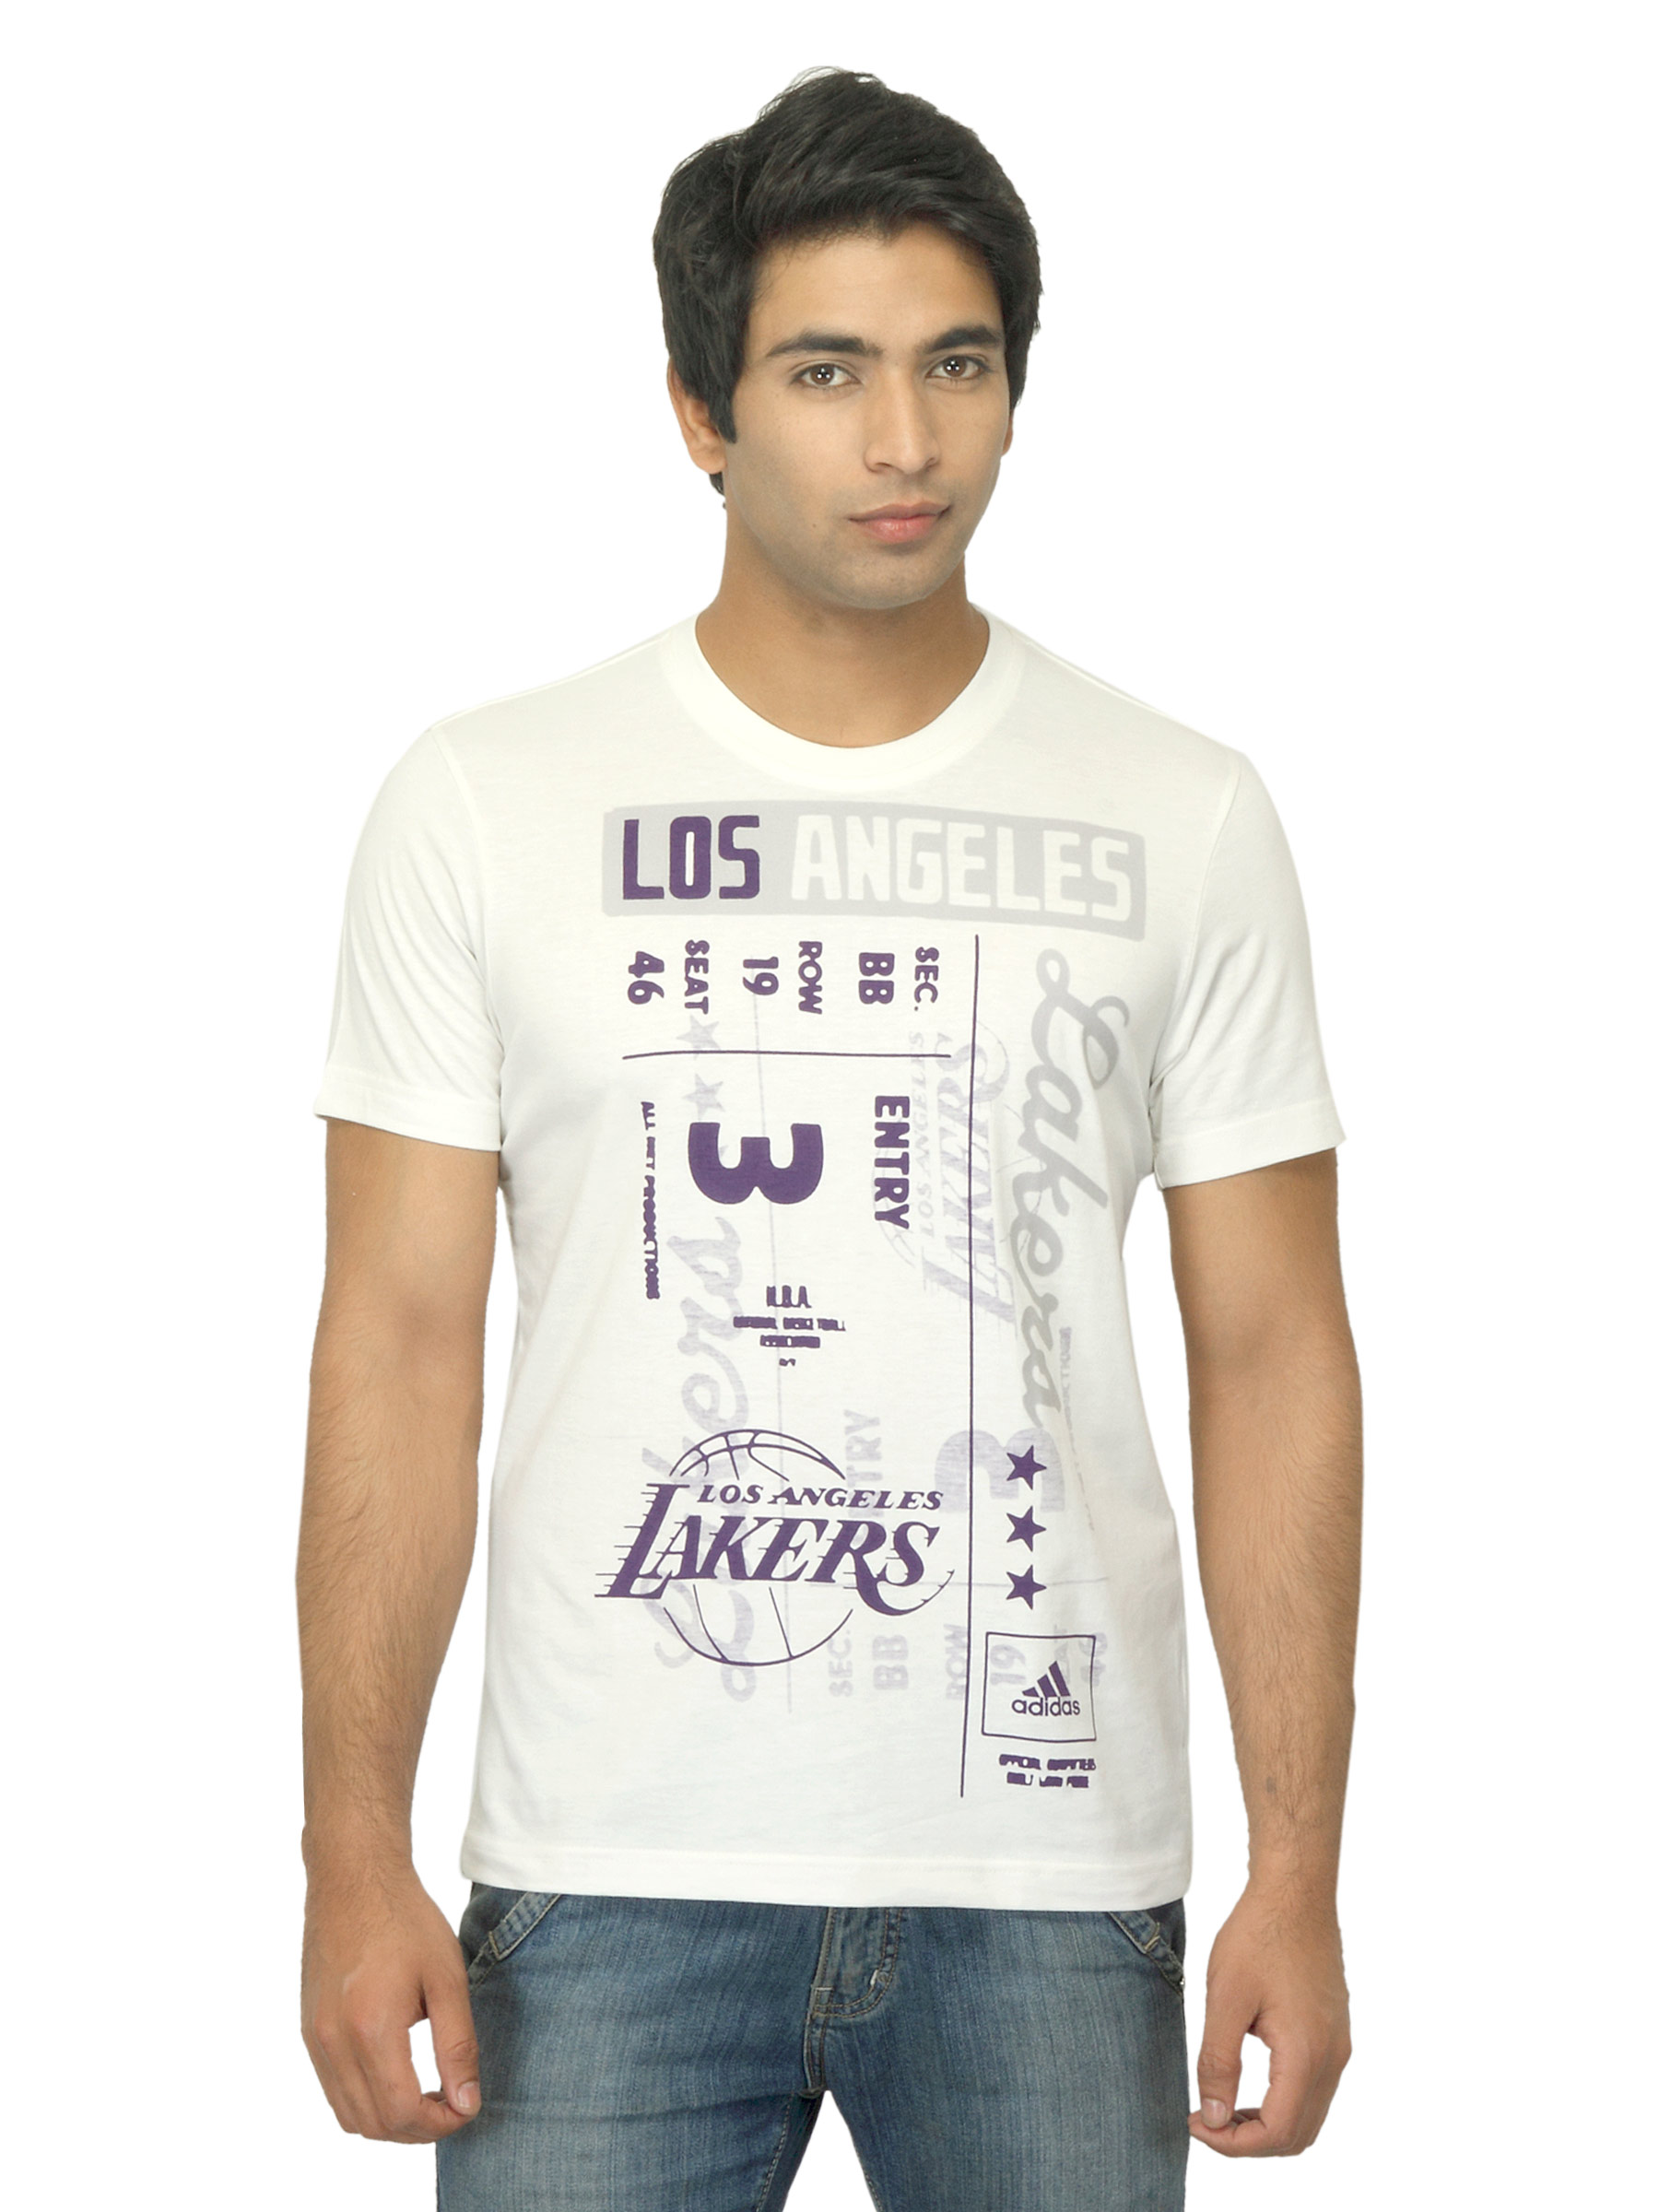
ADIDAS Men Printed White T-shirt
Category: Apparel / Topwear / Tshirts
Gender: Men
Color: White
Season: Summer 2012
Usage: Casual